Thermospray

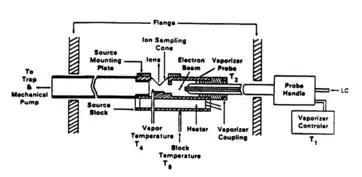
Schematic of the thermospray probe and ion source used in EPA Method 8321B which utilized High Performance Liquid Chromatography-Thermospray-Mass Spectrometry (HPLC-TS-MS).

As a direct sampling technique, thermospray is able to gently ionize various types of analytes such that the resulting spectrum shows few fragments of the molecular ion and accompanying buffer gas components. This lack of fragmentation typically hinders the acquisition of structural information; however, thermospray is still capable of quantitative results and is valued for its range of viable analytes. When thermospray is coupled with high performance liquid chromatography mass spectrometry (TSP-HPLC-MS) the result is a highly sensitive method that is capable of lower detection limits than other HPLC-MS methods.